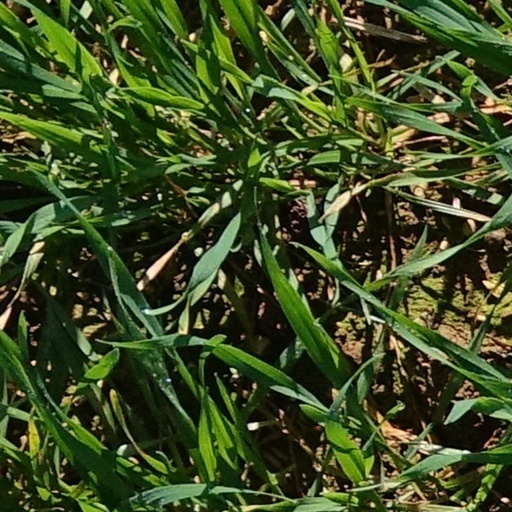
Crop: wheat